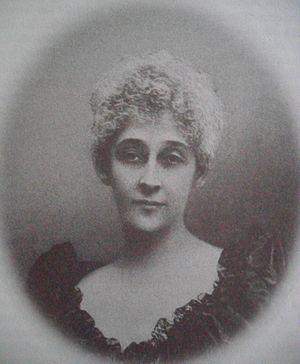
Marie Hoskier, fille du banquier danois Emile Hoskier, épouse de Eugène Roland-Gosselin, agent de change à Paris.
La famille Roland-Gosselin est une famille d'origine normande installée au XVIIIᵉ siècle à Paris et qui compte parmi ses membres des agents de change, des ecclésiastiques dont un évêque, mais aussi un botaniste qui fut élève à l'école polytechnique et d'autres personnalités.